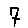
Label: 7